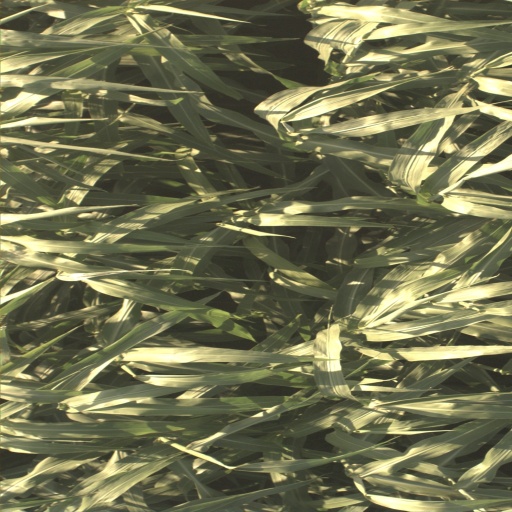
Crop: sorghum